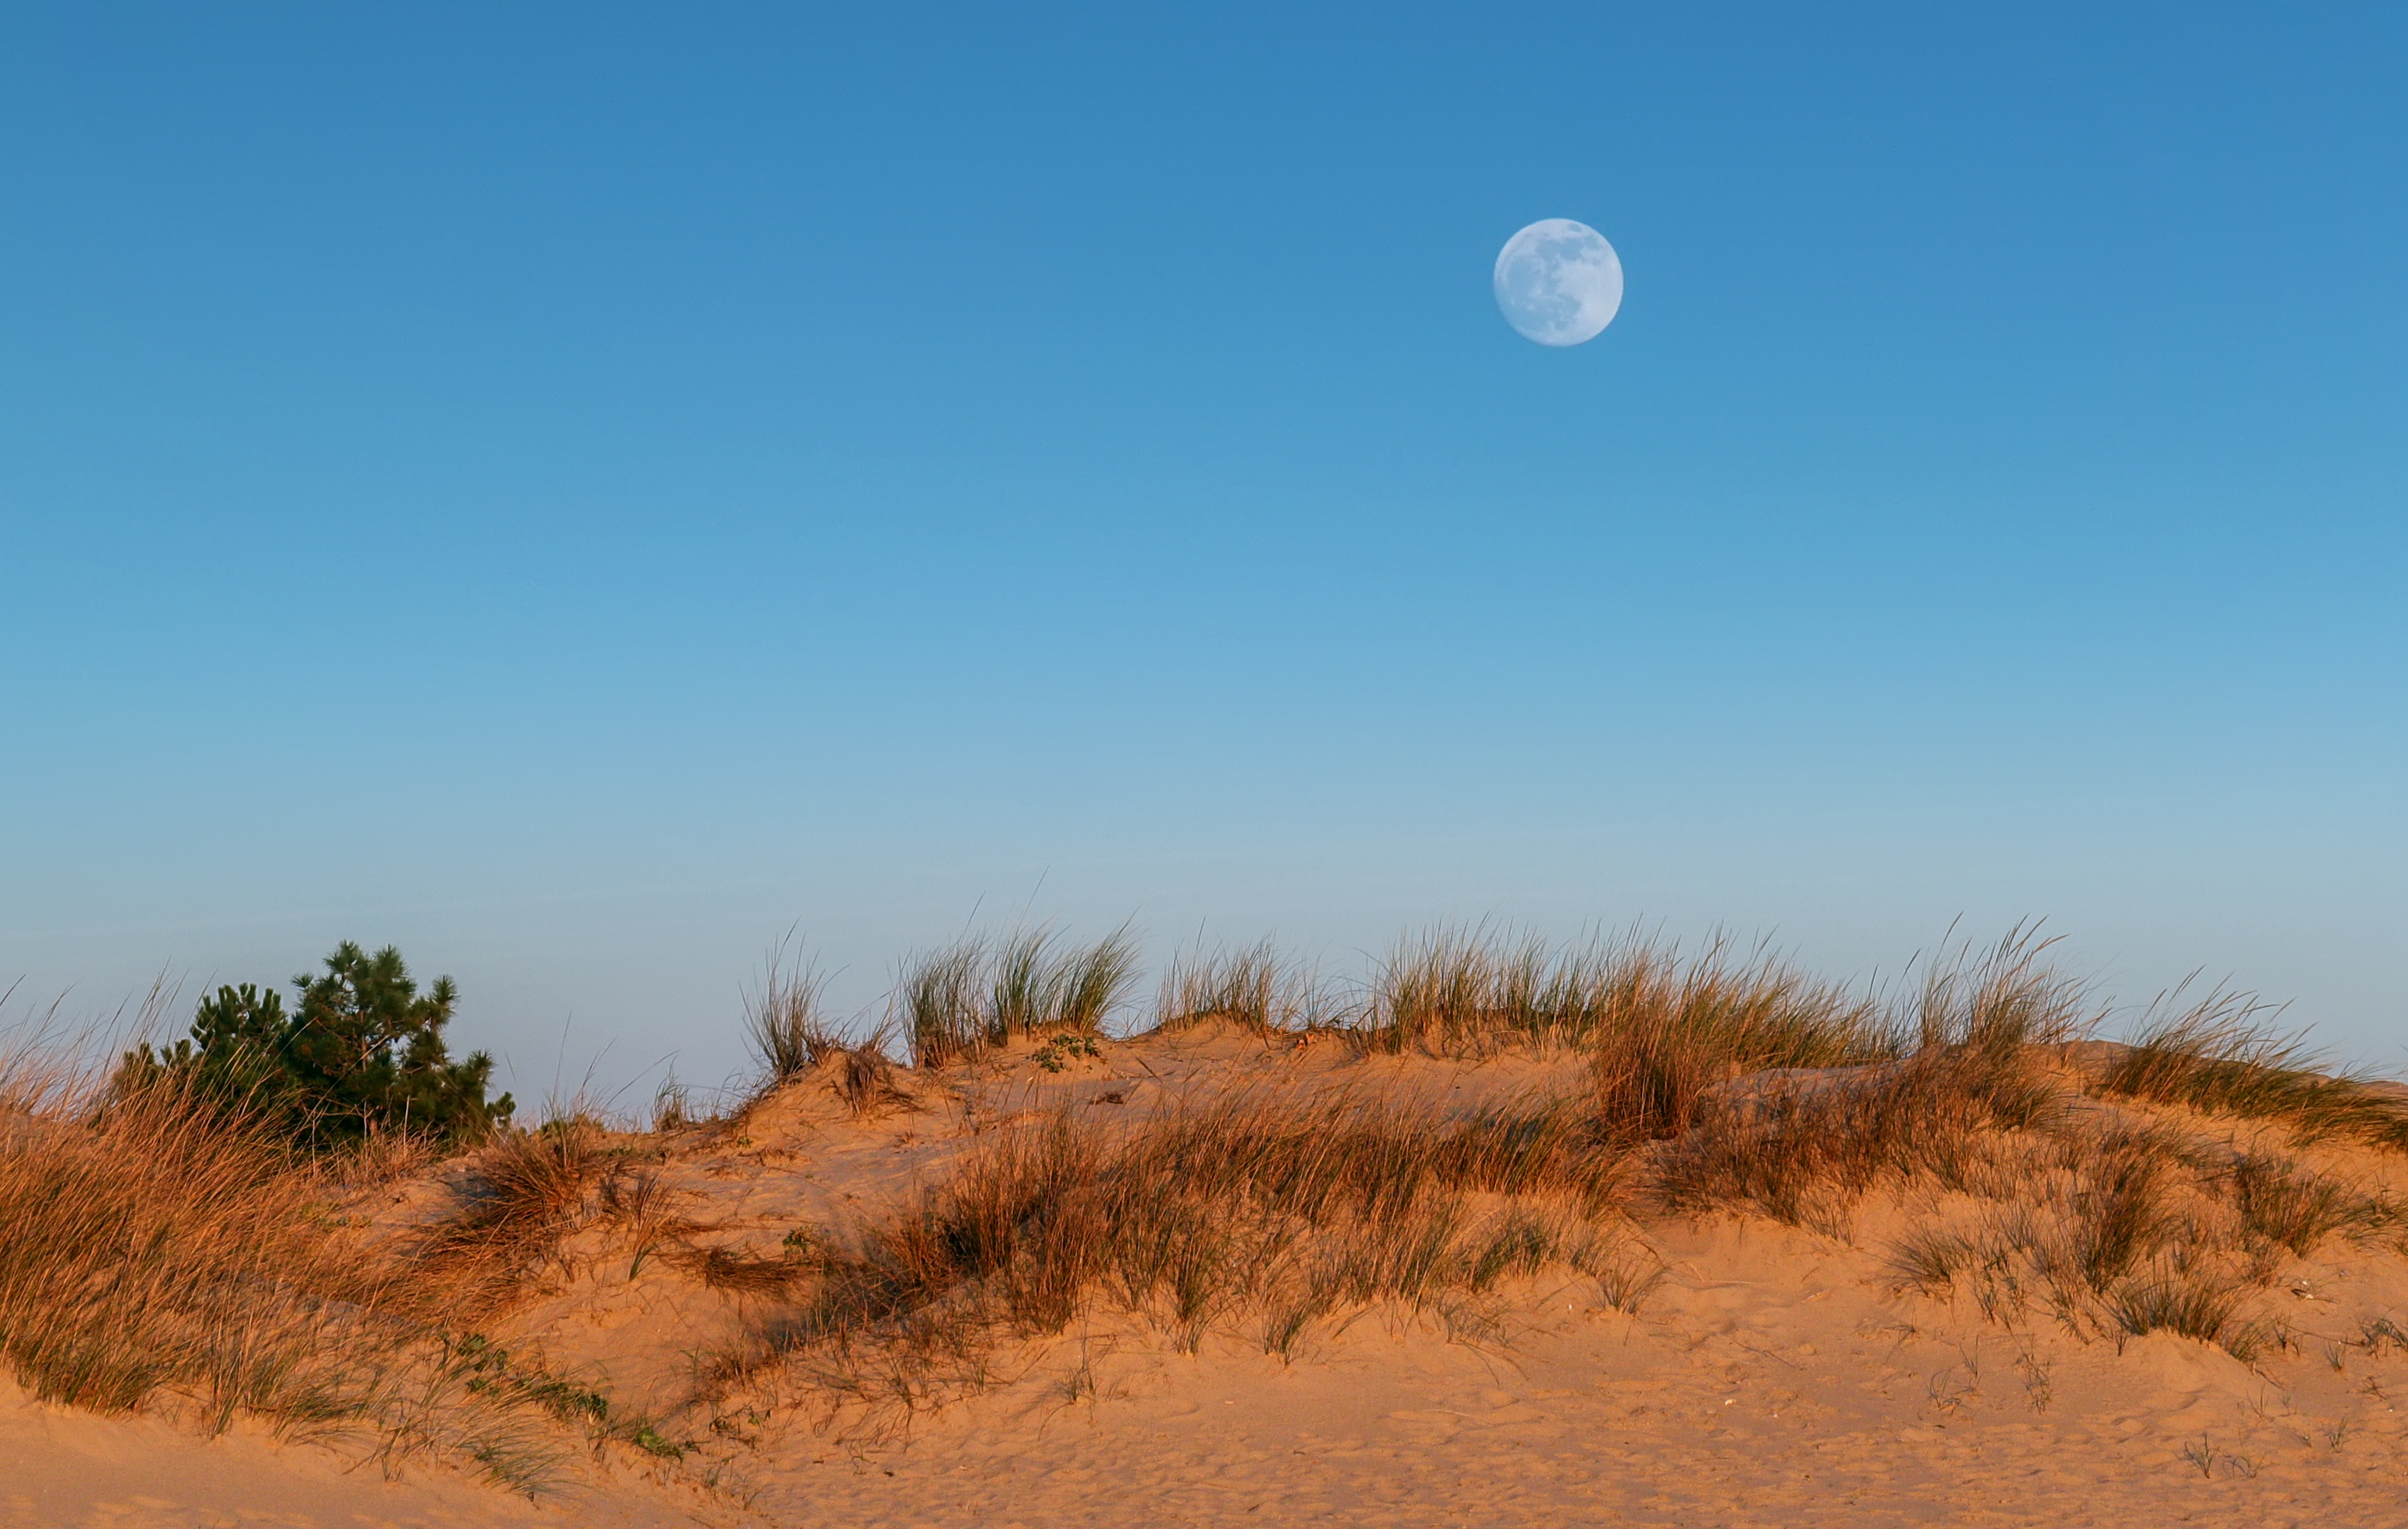
moon, sky, sand, natural environment, ecoregion, landscape, astronomical object, blowout, desert, soil, plant community, shrubland, aeolian landform, horizon, dune, plain, sahara